Rosie the Riveter World War II Home Front National Historical Park

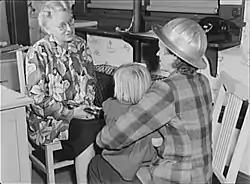
Midnight-shift shipyard worker Arlene Corbin "(right)" brings her daughter to a day care facility before going home to sleep

The Maritime and Ruth Powers Child Development Centers were two of approximately 35 nursery school units of varying sizes established in the Richmond area during World War II in order to provide child care for women working in the Kaiser shipyards. The Maritime center was funded and constructed by the Maritime Commission as part of a larger development that also included housing, an elementary school and a fire station. The temporary housing was demolished after the war but a larger permanent housing complex remains as do the other buildings.